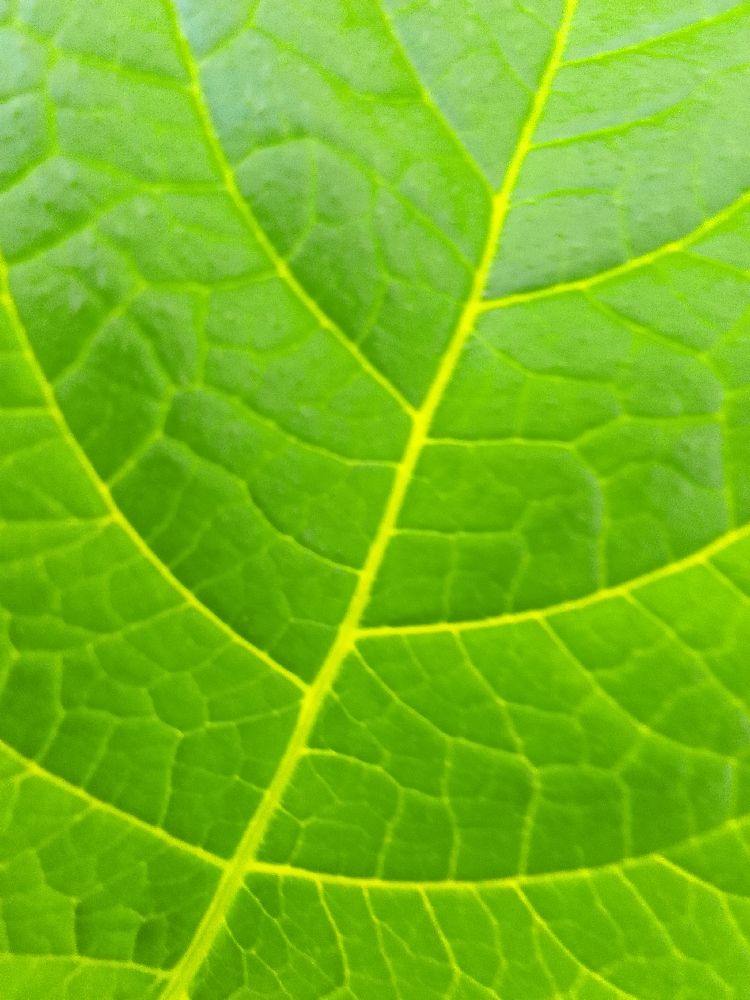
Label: Healthy